List of FK Sarajevo managers

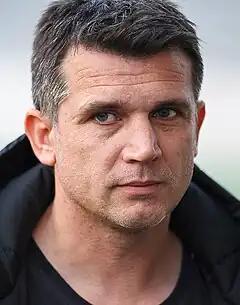
Zoran Zekić is the current manager of Sarajevo

Fudbalski klub Sarajevo (English: Sarajevo Football Club) is a professional football club based in Sarajevo, the capital city of Bosnia and Herzegovina and is one of the most successful clubs in the country. This chronological list comprises all those who have held the position of club manager since the club's formation in 1946.